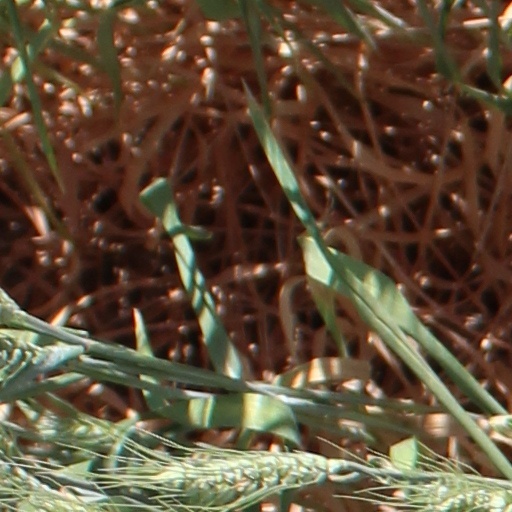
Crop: wheat